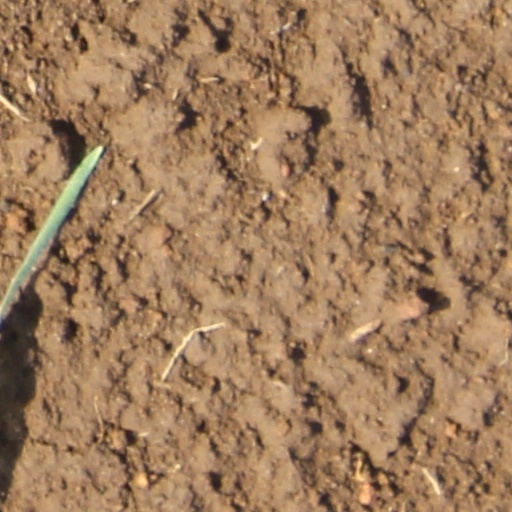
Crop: wheat